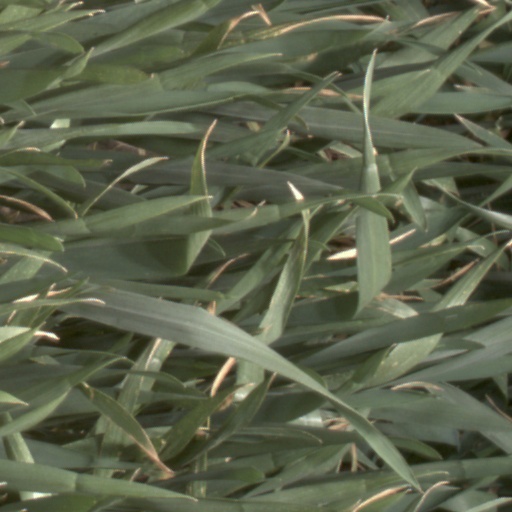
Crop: wheat